Herman Mees

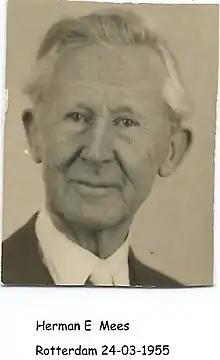
Pasfoto van herman mees

Hermanus "Herman" Ellen Mees (18 September 1880 – 28 November 1964) was a Dutch artist, active as painter, watercolorist, draftsman, pastelist, lithographer, and academy lecturer. He was specialized in portrait painting.